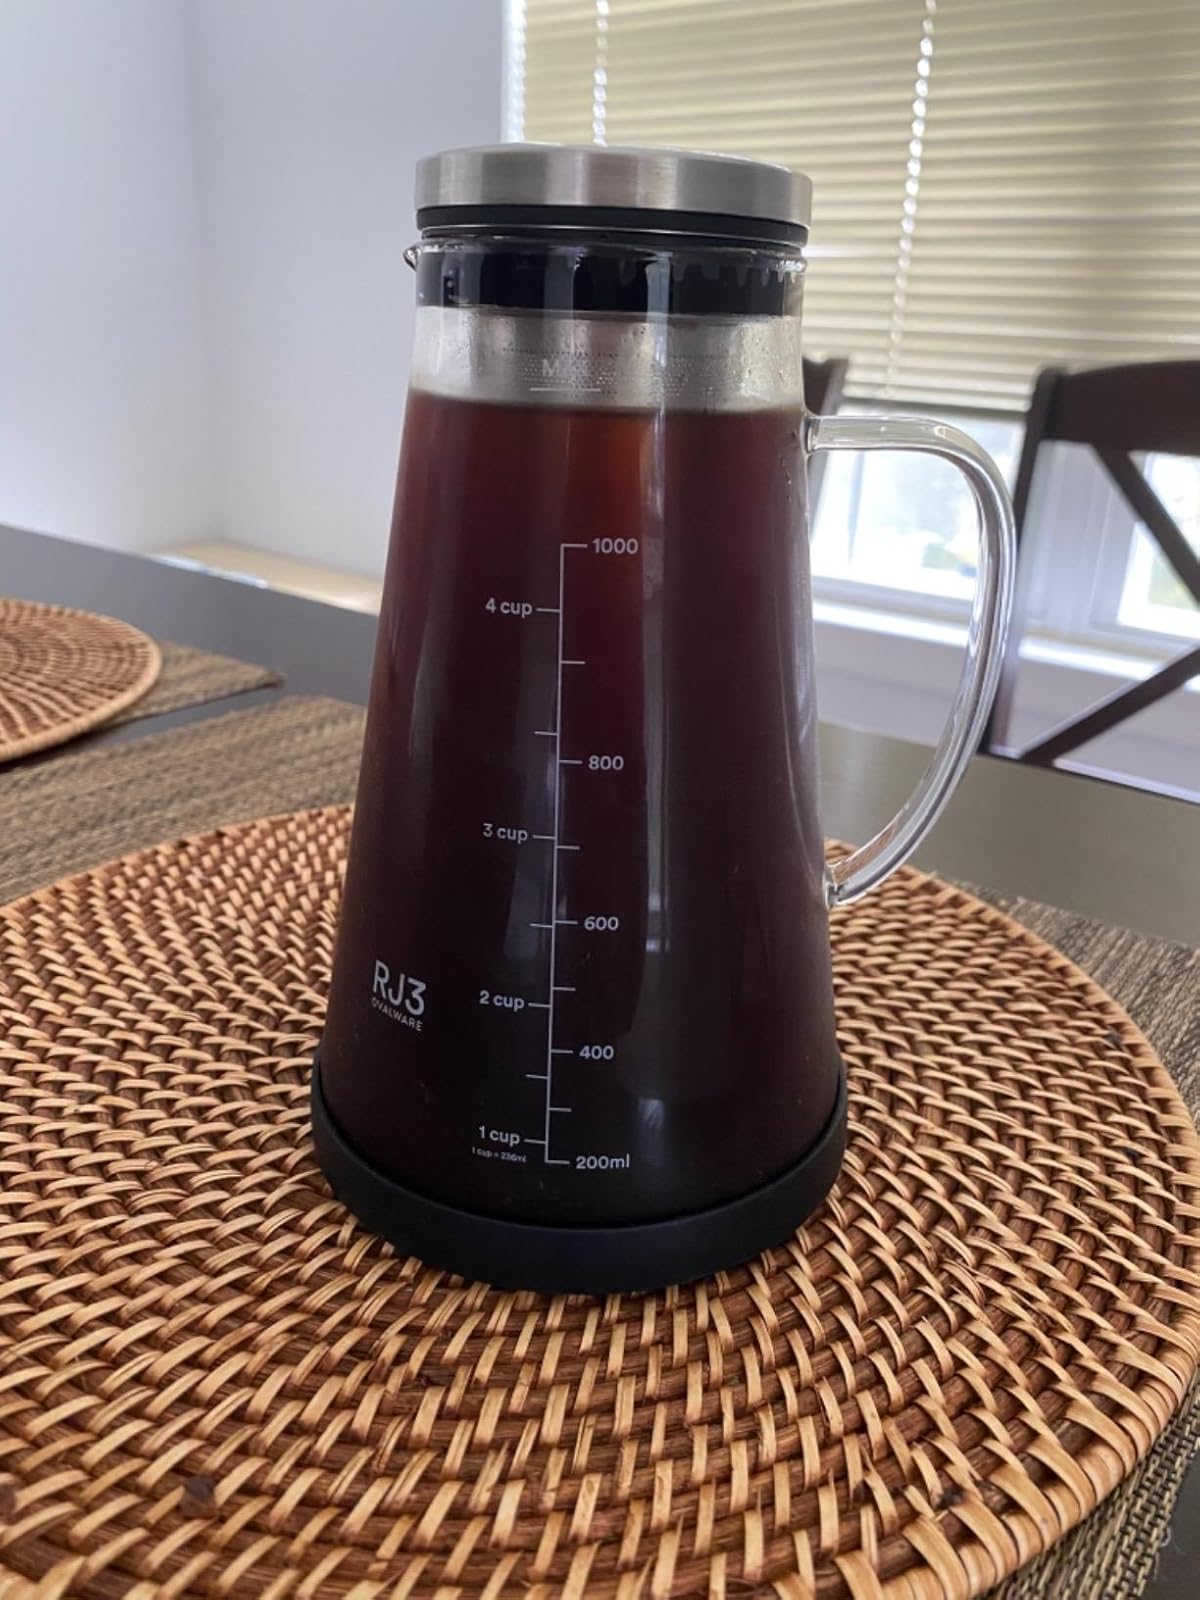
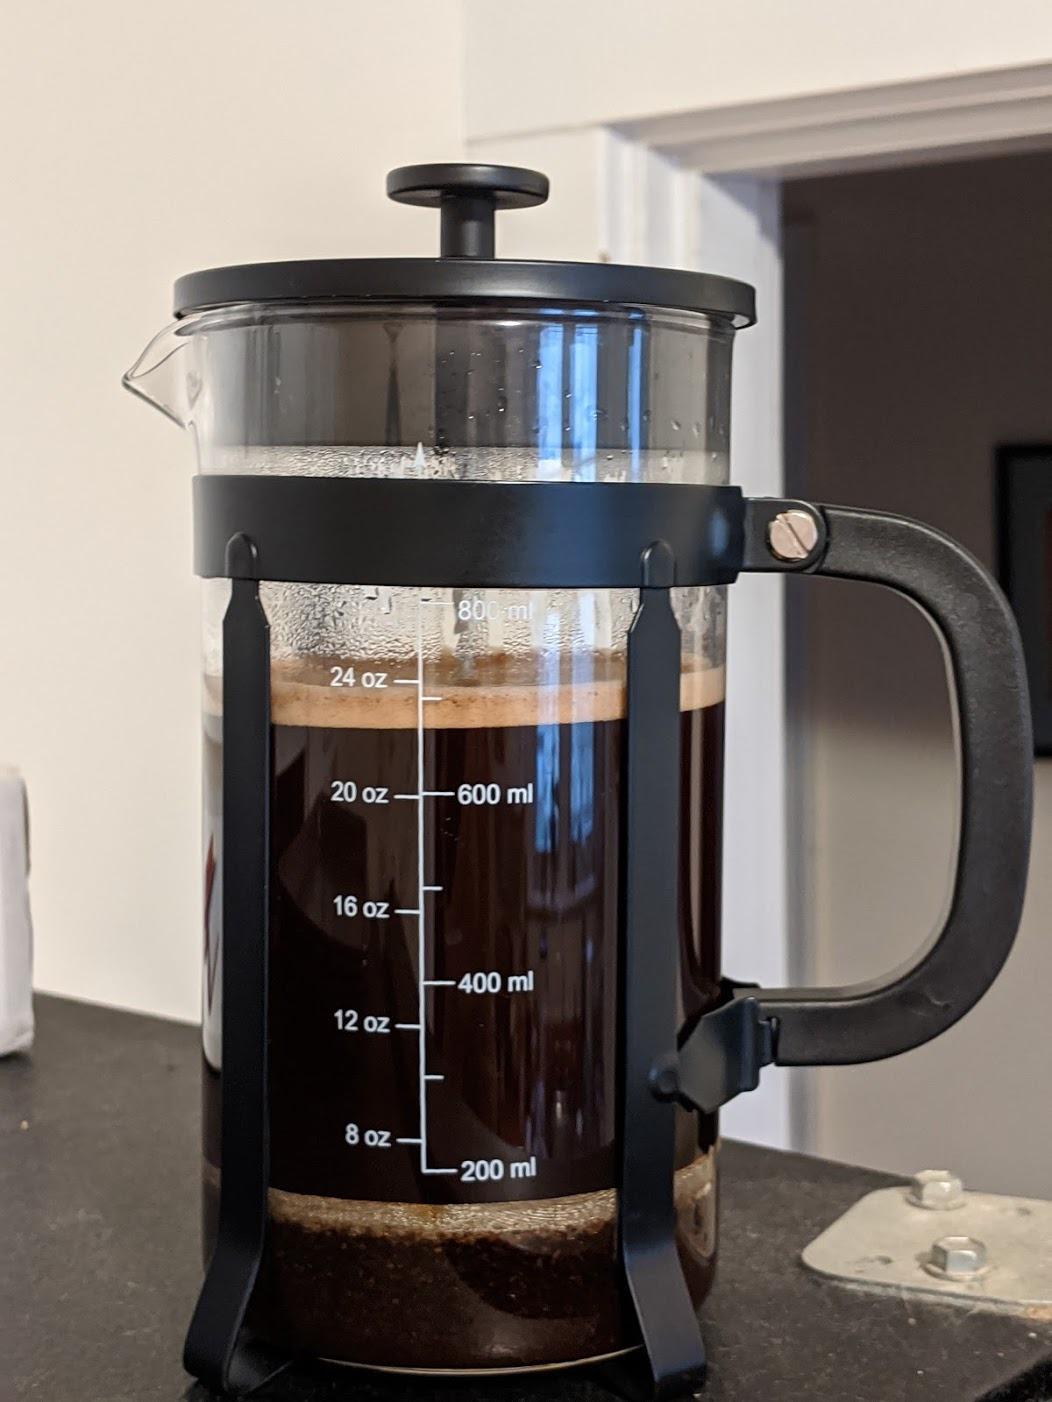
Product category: items_tea
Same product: no